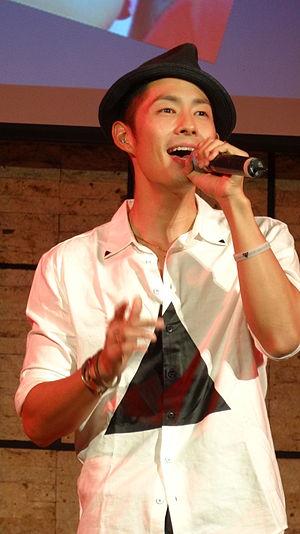
Asia's Got Talent est une émission de télévision singapourienne diffusée depuis le 12 mars 2015 sur AXN Asie.
Vanness Wu, né le 7 août 1978 à Santa Monica, est un acteur et chanteur américain d'origine taïwanaise.